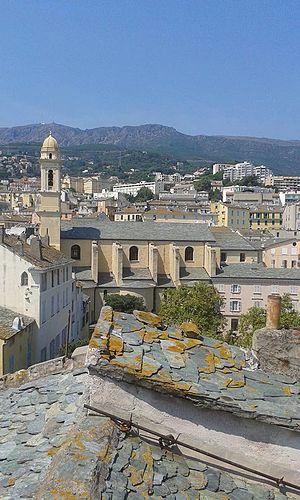
Vue sur des toits de Bastia